Grevillea sarissa

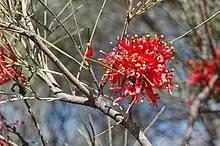
Subsp. "sarissa" near the Karroun Hill Nature Reserve

Grevillea sarissa, commonly known as wheel grevillea, is a species of flowering plant in the family Proteaceae and is native to South Australia and Western Australia. It is a spreading shrub, usually with linear leaves, and more or less erect, wheel-like to more or less spherical clusters of red or yellow flowers.